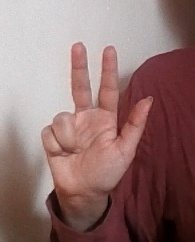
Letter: al